You Light Up My Life (song)

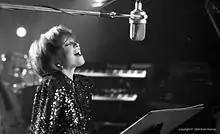
Kasey Cisyk, 1989

Cisyk's original soundtrack recording was included in the film's soundtrack album. It was then later released as a single to bolster sales of the soundtrack album after Debby Boone included her version on her first solo album (also titled "You Light Up My Life"). Although the soundtrack album was certified Gold, peaking at No. 17 on the "Billboard" 200 albums chart, it never included Boone's hit single version of the song.